Vernon Davis

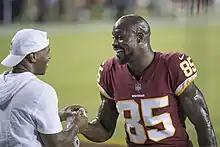
Davis (right) in 2017

On November 2, 2015, Davis and a 2016 seventh-round draft pick were traded from the San Francisco 49ers to the Denver Broncos for sixth-round picks in 2016 and 2017.